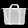
Label: Bag